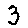
Label: 3